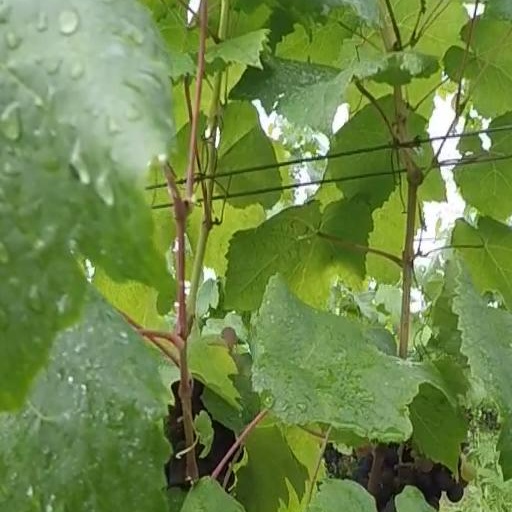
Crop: grape